Walton Walker

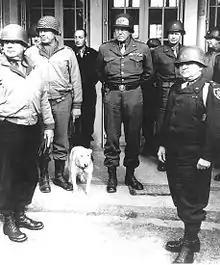
General Patton with members of his staff. Walker is standing on the right

When Marshall (now Chief of Staff) assigned George S. Patton to organize America's armored forces, Walker successfully lobbied Marshall for a post as one of Patton's subordinate commanders, gaining promotion to brigadier general in the process. Promoted to major general in 1942; he commanded the 3rd Armored Division from August 1941 to August 1942. After being succeeded by Leroy H. Watson, Walker became commanding general of IV Corps and then XX Corps (IV Armored Corps became XX Corps), taking the latter to England in February 1944 and leading it into combat in Normandy in July as part of Patton's Third Army. He was awarded a Silver Star for gallantry in action on 7 July 1944. The citation for the medal read: